Cultural governance

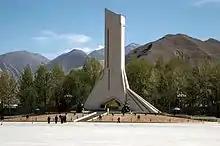
The Monument to the Peaceful Liberation of Tibet in Lhasa, Tibet, exemplifies public art with a political objective.

In the People's Republic of China a major goal of cultural governance is to reinforce the legitimacy of the state. Culture has long played a role in the governance of China, from the harmonious society promoted by Confucianism to the Cultural Revolution and other Chinese Communist Party (CCP) strategies for transforming traditional society into industrialized communism. Present-day Chinese leaders have made significant references in speeches to a continual tradition of Chinese culture and its importance for nationalist and geopolitical purposes. Cultural governance is integrated with propaganda, censorship, music, and education.